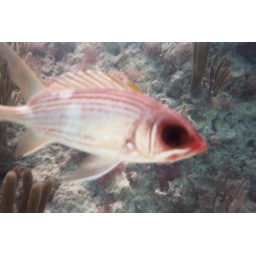
Suspicious red fish up close over the reef